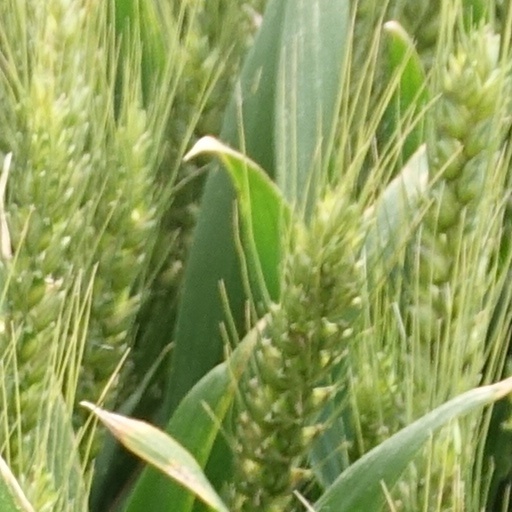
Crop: wheat